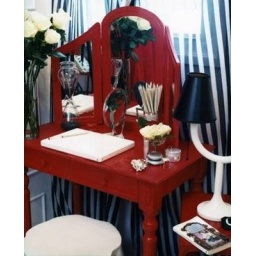
small desk refinished in lacquer with a matching mirror on top makes for a great vanity